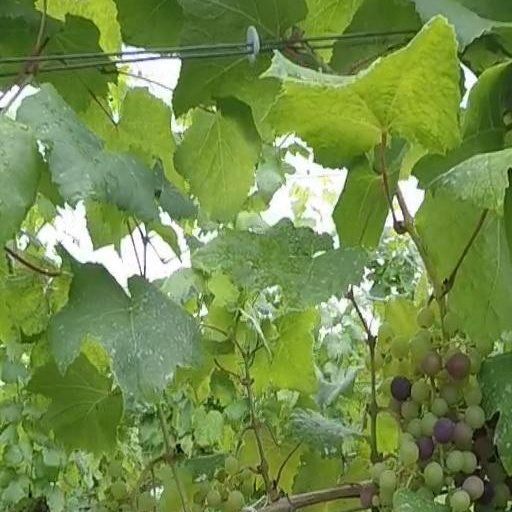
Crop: grape